Tool

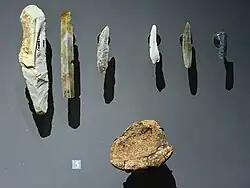
Prehistoric stone tools over 10,000 years old, found in Les Combarelles cave, France

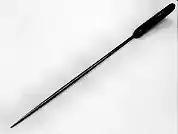
An upholstery regulator

Anthropologists believe that the use of tools was an important step in the evolution of mankind. Because tools are used extensively by both humans (Homo sapiens) and wild chimpanzees, it is widely assumed that the first routine use of tools took place prior to the divergence between the two ape species. These early tools, however, were likely made of perishable materials such as sticks, or consisted of unmodified stones that cannot be distinguished from other stones as tools.